They Were Twelve Women

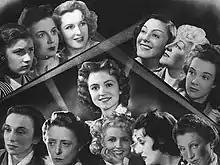
The Twelve Women of the title

They Were Twelve Women (French: Elles étaient douze femmes) is a 1940 French comedy film directed by Georges Lacombe and starring Gaby Morlay, Françoise Rosay and Micheline Presle. It was shot at the Buttes-Chaumont Studios in Paris. The film's sets were designed by the art director André Andrejew.